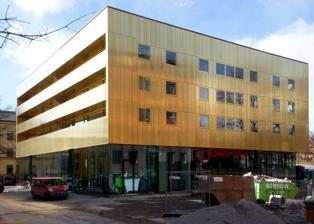
Building: Sven-Harry's Art Museum
Country: Sweden
Year built: 2011
Art museum in Stockholm, Sweden Sven-Harry's Art Museum Location within Stockholm Established 27 March 2011 Location Stockholm, Sweden Type Art museum Website www .sven-harrys .se /en / Sven-Harry's Art Museum ( Swedish : Sven-Harrys Konstmuseum ) is an art museum in Stockholm, Sweden, founded by builder Sven-Harry Karlsson. It is housed in a multi-purpose building alongside an art gallery, museum shop, apartments, and businesses. History The award-winning Swedish builder Sven-Harry Karlsson [ sv ] (b. 1931) has been an art collector since the mid-1960s, forming a collection including work by Carl Fredrik Hill , Helene Schjerfbeck , Ernst Josephson , August Strindberg , Edvard Munch , Anders Zorn , and others. He constructed a building to house his collection in Vasaparken in Stockholm's inner city. Designed by Gert Wingårdh and Anna Höglund of Wingårdh Architects, the 5-story building is clad in a gold-tinted copper-aluminium-zinc alloy designed not to darken when exposed to oxygen. It opened in 2011 and is now owned and run by a foundation. Its director since 2018 has been Dragana Kusoffsky Maksimović. In addition to Sven-Harry's Art Museum, the building houses an art gallery, a museum shop, a restaurant and other businesses, and 18 apartments in its 5,000 square metres (54,000 sq ft). The museum is located at the top of the building and its interior spaces are designed as a replica of Sven-Harry Karlsson's former home in Lidingö , which dated back to the 1770s. The art gallery, which is about 400 square metres (4,300 sq ft), is divided into three major halls split between the ground floor and the fourth floor. It exhibits work by artists such as Karin Mamma Andersson and Torsten Andersson . The remainder of the ground floor is taken up by commercial enterprises. References